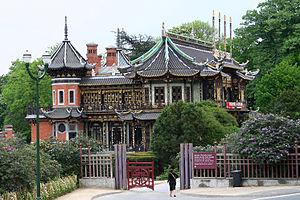
Laeken (Belgique), le pavillon chinois (début du XX siècle - Alexandre Marcel).